Architecture of Germany

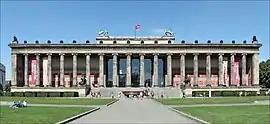
Altes Museum (Old museum) on Museum Island in Berlin

Other well-known Baroque palaces are the New Palace in Potsdam, Schloss Charlottenburg in Berlin, Schloss Weißenstein in Pommersfelden and Augustusburg Castle in Brühl, whose interiors are partly in the Rococo style. Rococo is the late phase of the Baroque, in which the decoration became even more abundant and showed most colors in even brighter tones. For example, Sanssouci Palace, built from 1745 to 1747, which was the former summer palace of Frederick the Great, King of Prussia, in Potsdam, near Berlin.